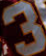
Number: 3